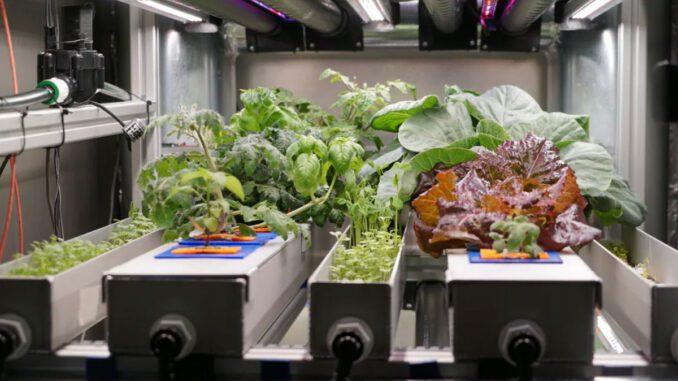
Eneo la ndani lililotengenezwa kwa ustadi lenye mkusanyiko wa mashine pamoja na bustani ama vitalu vilivyopandwa miche midogo iliyoota na kuchipua kwa rangi ya kijani kibichi, ikiashiria kuwa ni mashine zinazotumika kwa ajili ya shughuli za kilimo.